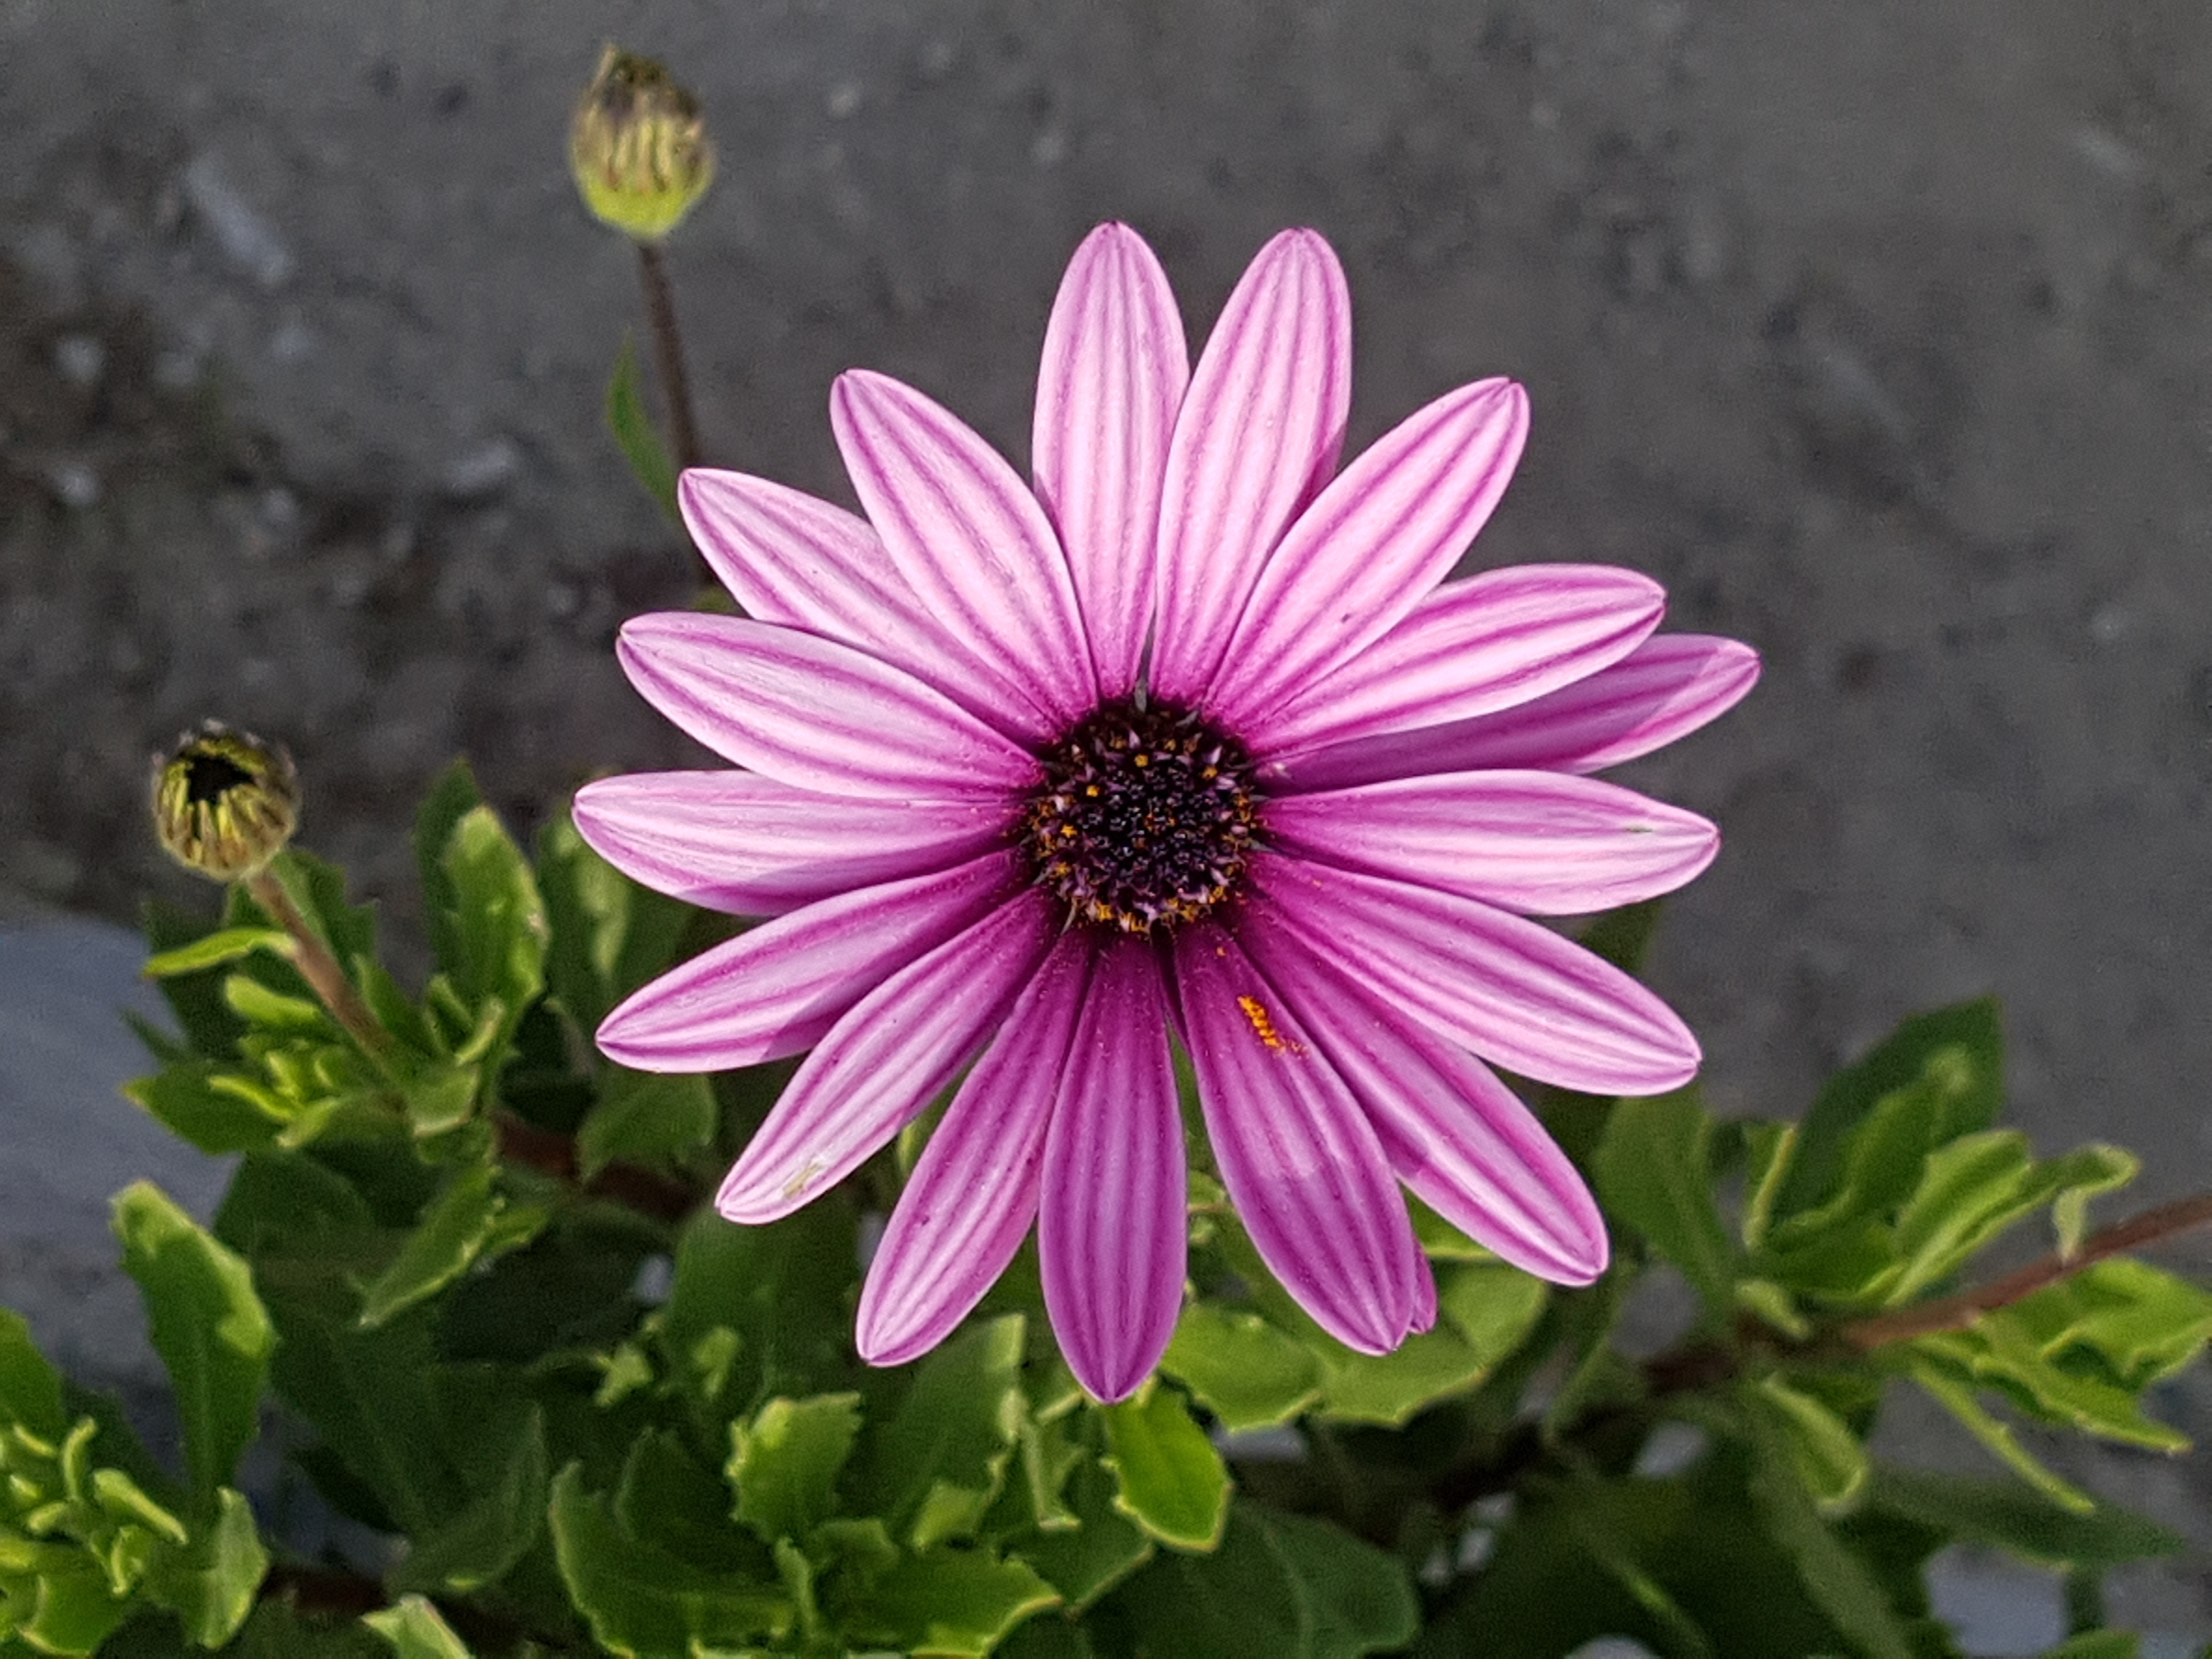
nature, plant, flower, petal, daisy, autumn, botany, pink, flora, wildflower, flowers, close up, dahlia, aster, beautiful, cluster, floristry, macro photography, free pictures, eppeun, flowering plant, daisy family, flower horn, little flower, annual plant, land plant, garden cosmos